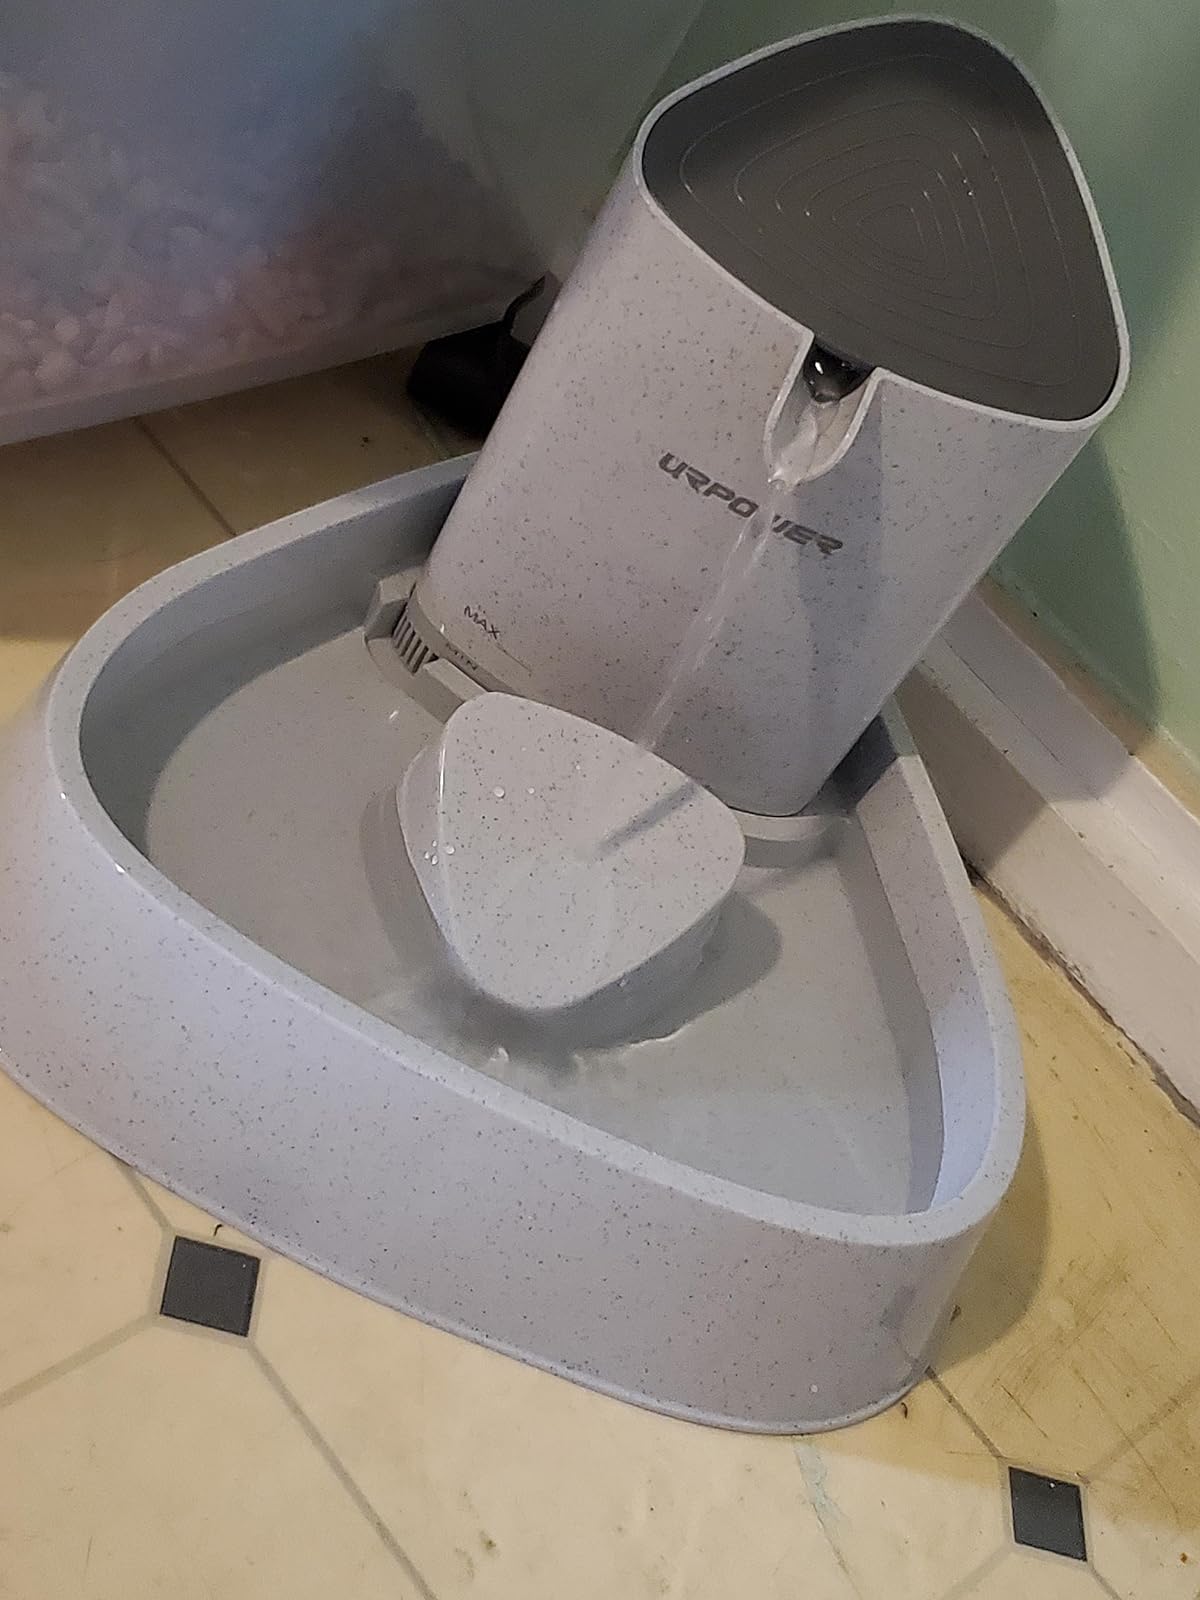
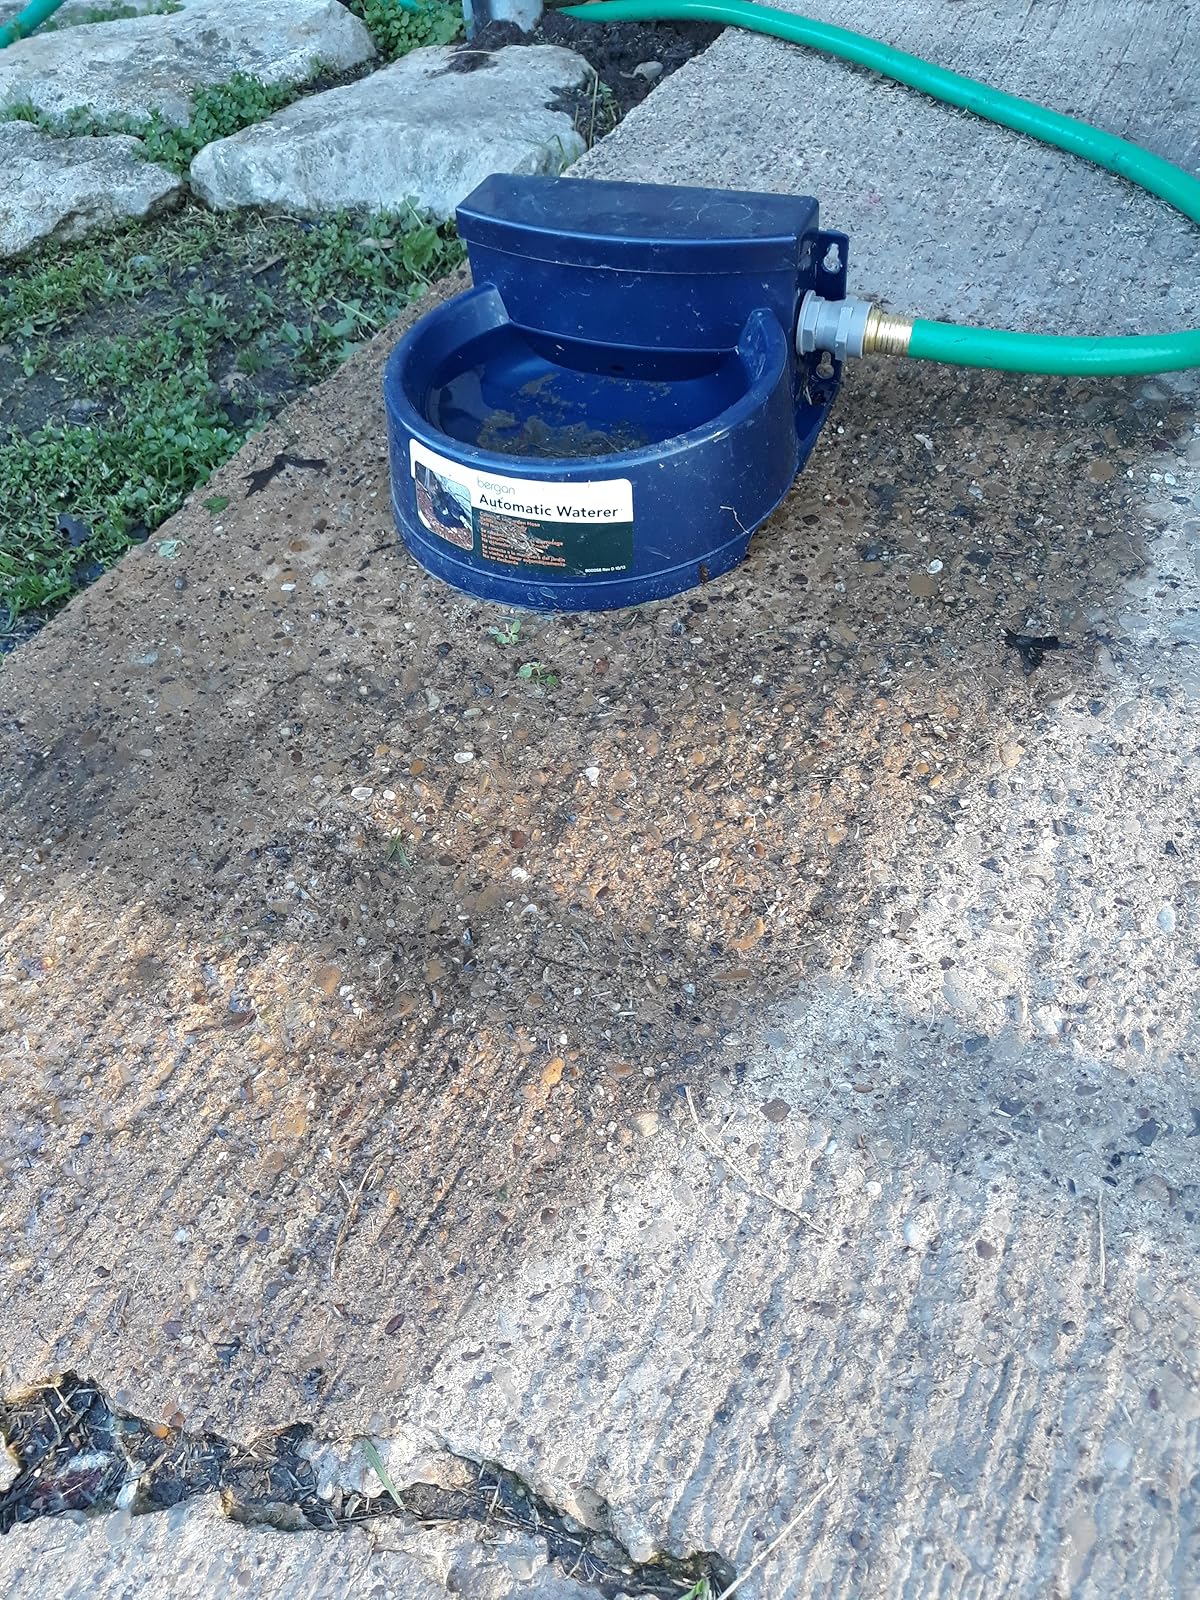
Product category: items_bowl
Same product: no